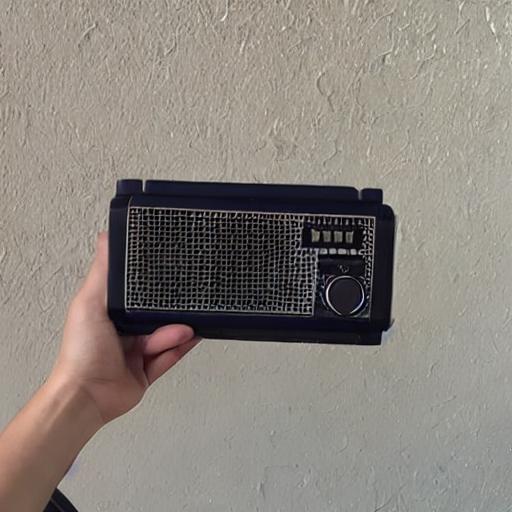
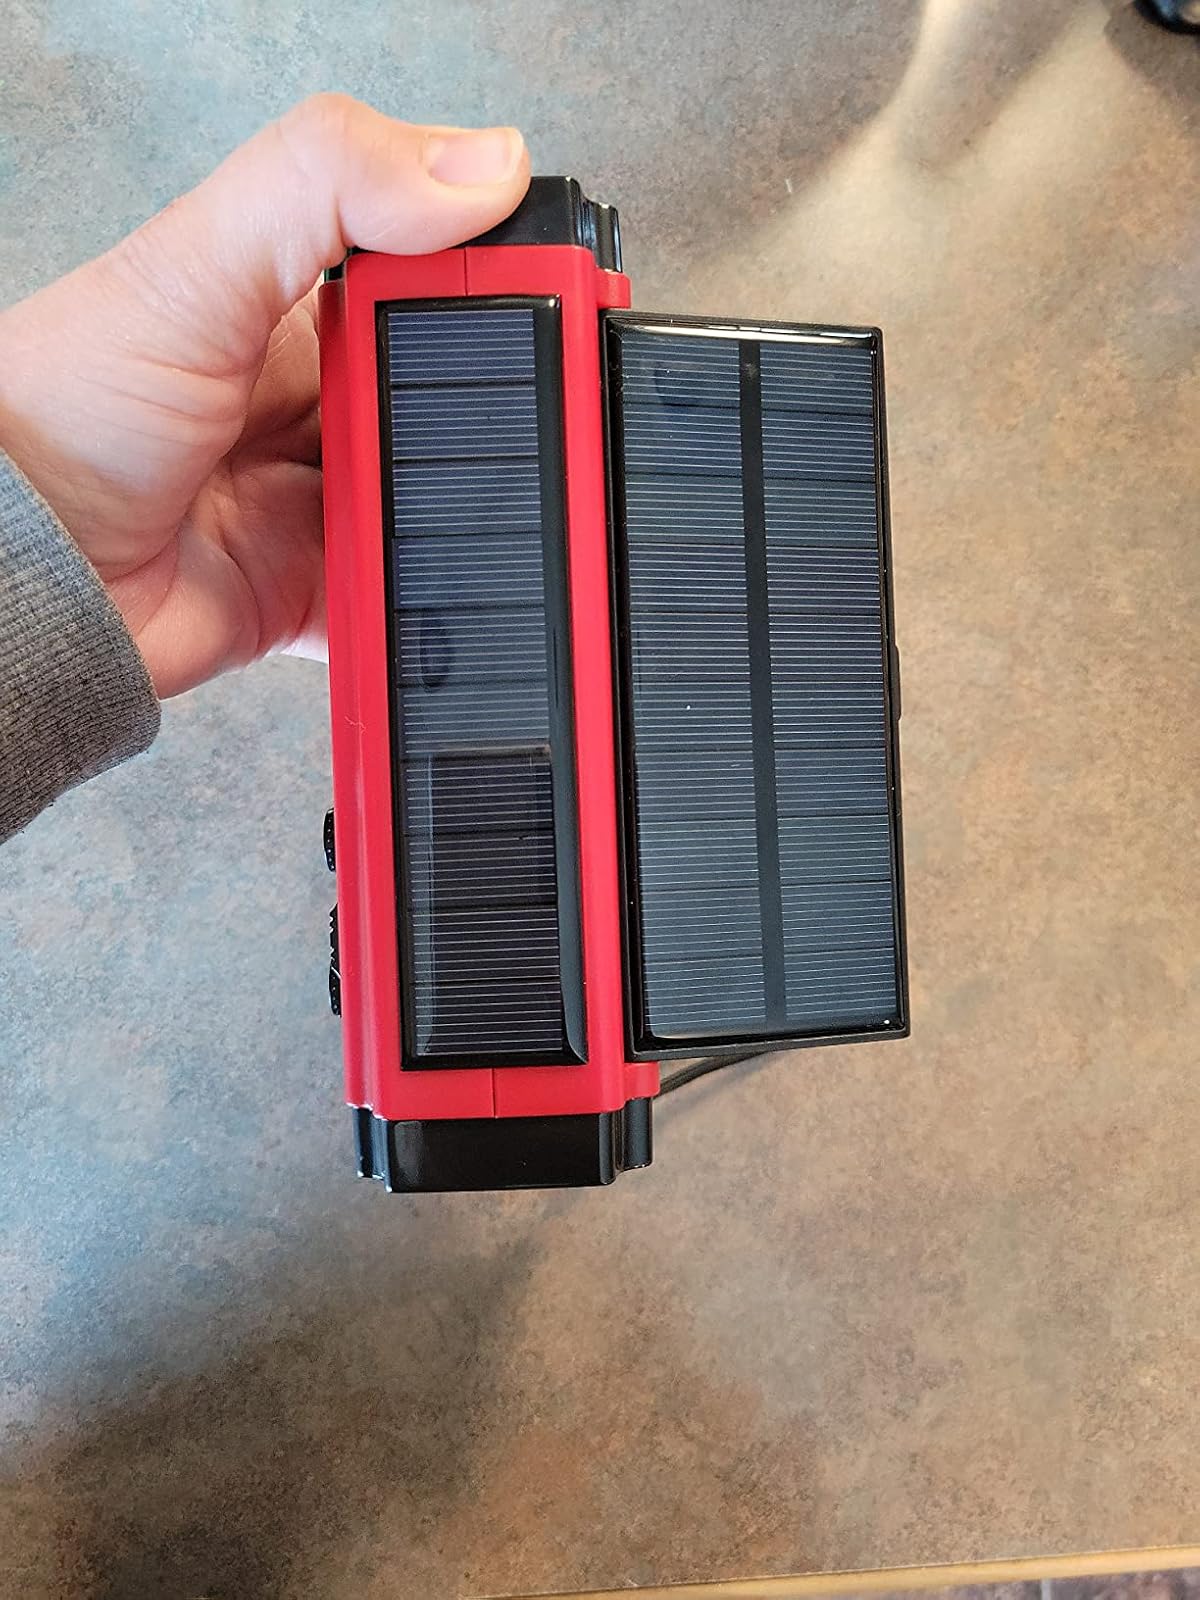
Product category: radio
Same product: no